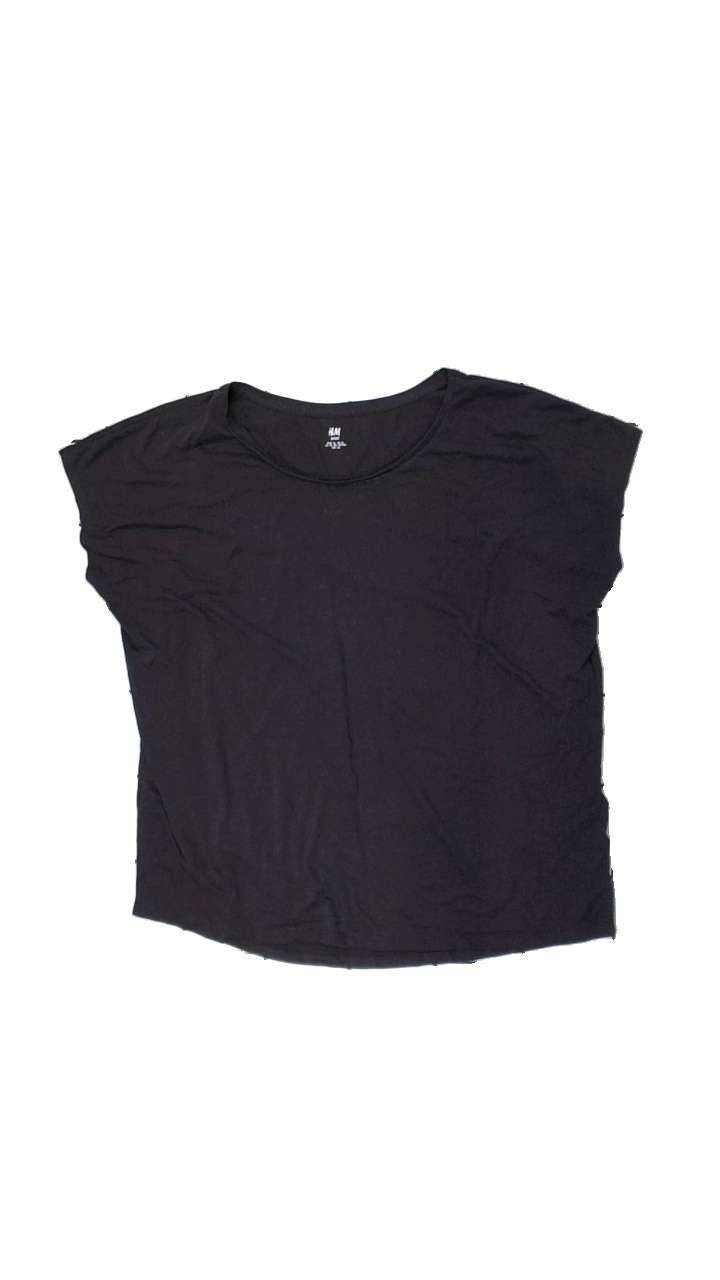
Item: T-shirt (Ladies)
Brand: H&m
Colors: Purple
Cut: Regular, C-collar
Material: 59% polyester, 41% cotton
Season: All
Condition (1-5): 2
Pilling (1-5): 1
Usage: Export
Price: <50